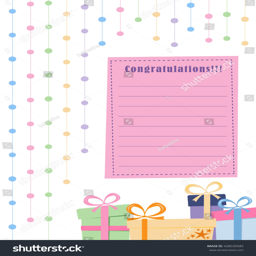
gift boxes on a white background for greeting card with place for text